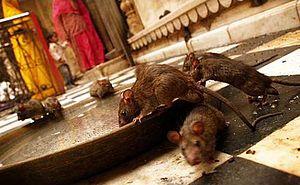
Rats (poètes réincarnés) au temple de Karni Mata à Deshnok.
Karni Mata est une sage hindoue née au sein de la communauté ou caste Charan, et adorée comme étant l'incarnation de la déesse Durga par ses dévots. Karni signifie en hindi « miracles », et Mata « Mère ». Elle est la déité officielle de la famille royale de Jodhpur et de Bikaner. Durant son existence, Karni Mata aida à la pose de la première pierre de deux des plus importants forts du Rajputana. Elle vécut une vie d'ascète, de sadhvi, et la plupart des temples lui étant dédiés le furent de son vivant. Les temples dédiés durant son vivant diffèrent d'ailleurs des autres temples dédiés à sa personne, par le fait qu'ils ne contiennent pas d'image ou idole la figurant, mais l'empreinte de pied qui symbolise sa venue en ce lieu.